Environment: lab
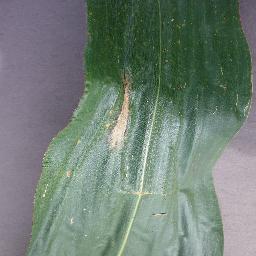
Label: northern_corn_leaf_blight